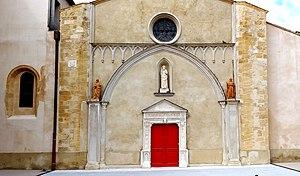
La Chapelle Notre-Dame-de-Consolation à Aix-en-Provence dans les Bouches-du-Rhône, en 2019
La chapelle Notre-Dame de la Consolation est inscrite au titre des monuments historiques par arrêté préfectoral du 3 novembre 1987. Elle se trouve le long de l’avenue Philippe Solari à Aix-en-Provence, totalement enclavée dans les bâtiments de l'hôpital Saint-Jacques; dans le département des Bouches-du-Rhône et en région Provence-Alpes-Côte d’Azur. La ville d’Aix-en-Provence en est propriétaire.